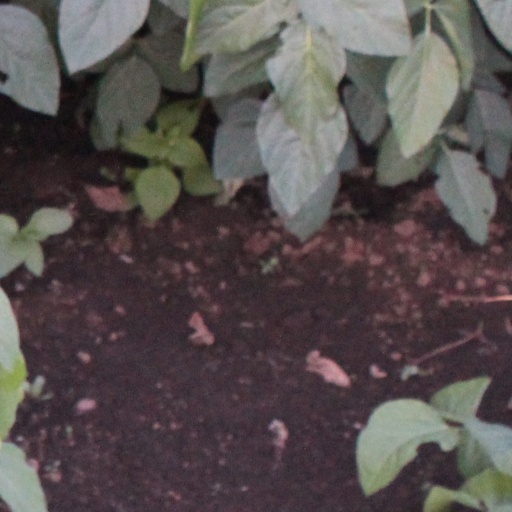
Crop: soybean